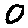
Label: 0